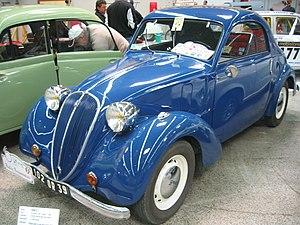
Simca 8